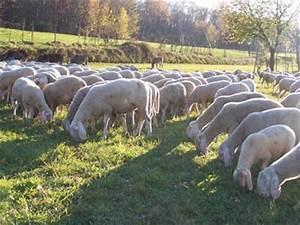
sheep